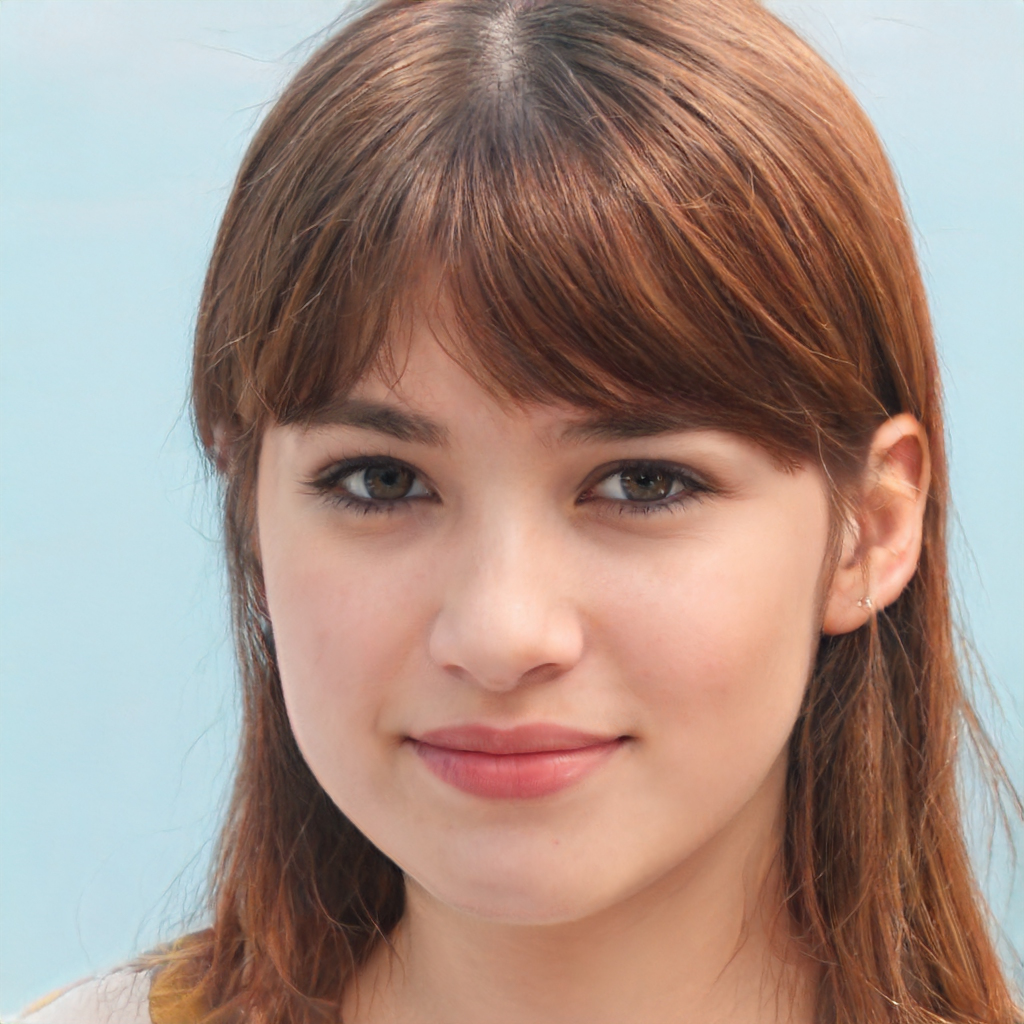
Label: Colored